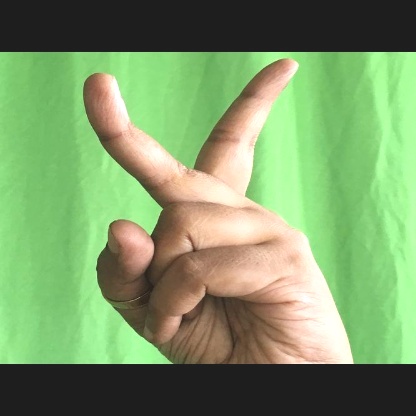
Mudra: Katrimukha